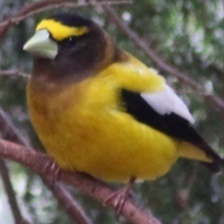
Species: EVENING GROSBEAK
Scientific name: COCCOTHRAUSTES VESPERTINUS